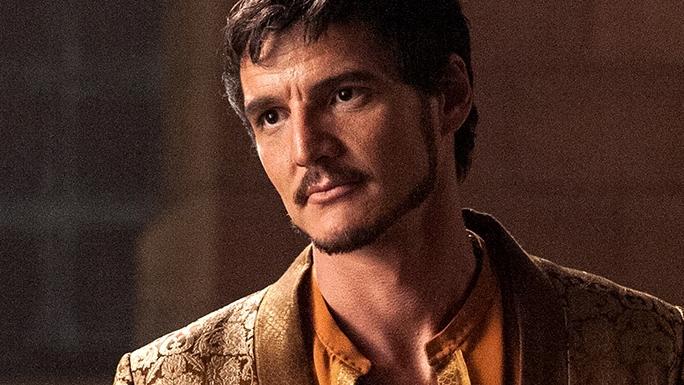
Gender: men